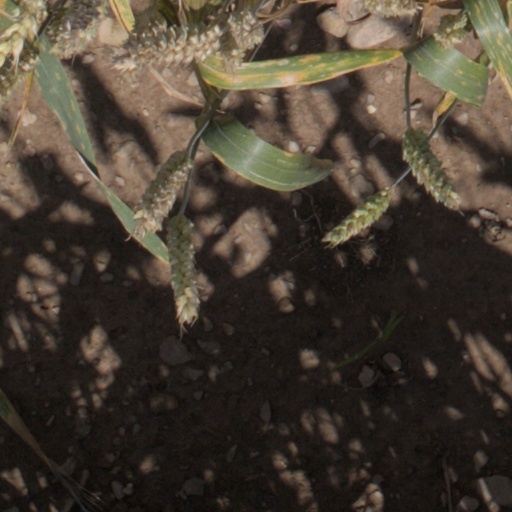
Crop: wheat